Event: Nepal Earthquake
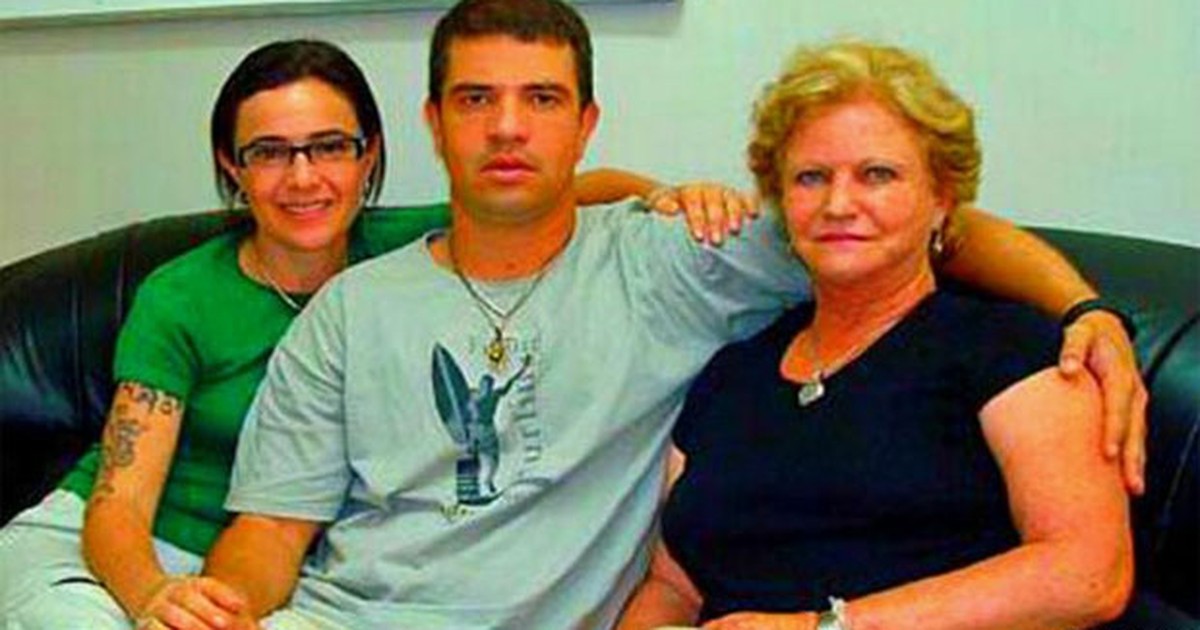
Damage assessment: no_damage